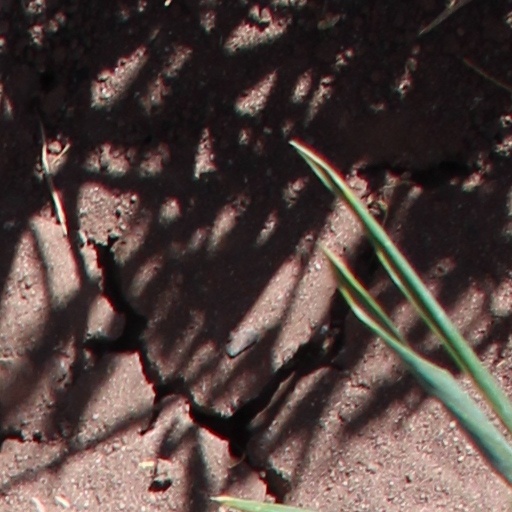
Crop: wheat